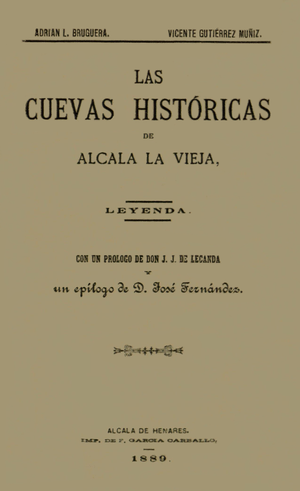
Première de couverture du livre Las cuevas históricas de Alcalá la Vieja, publié par Adrián López Bruguera et Vicente Gutiérrez Muñiz, en 1889 à Alcalá de Henares."
Le château d'Alcalá la Vieja est situé à la limite de la municipalité d'Alcalá de Henares et dans la partie orientale de la Communauté de Madrid. Il s'agit d'une forteresse médiévale, construite par les Arabes et dont les premières références datent du Xᵉ siècle. Des anciennes fortifications, ils ne reste seulement aujourd'hui qu'une tour de défense, récemment restaurée, et des vestiges de quelques autres tours, qui, elles, sont en ruine.